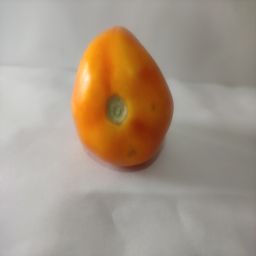
Crop: Tomato
Quality: Ripe